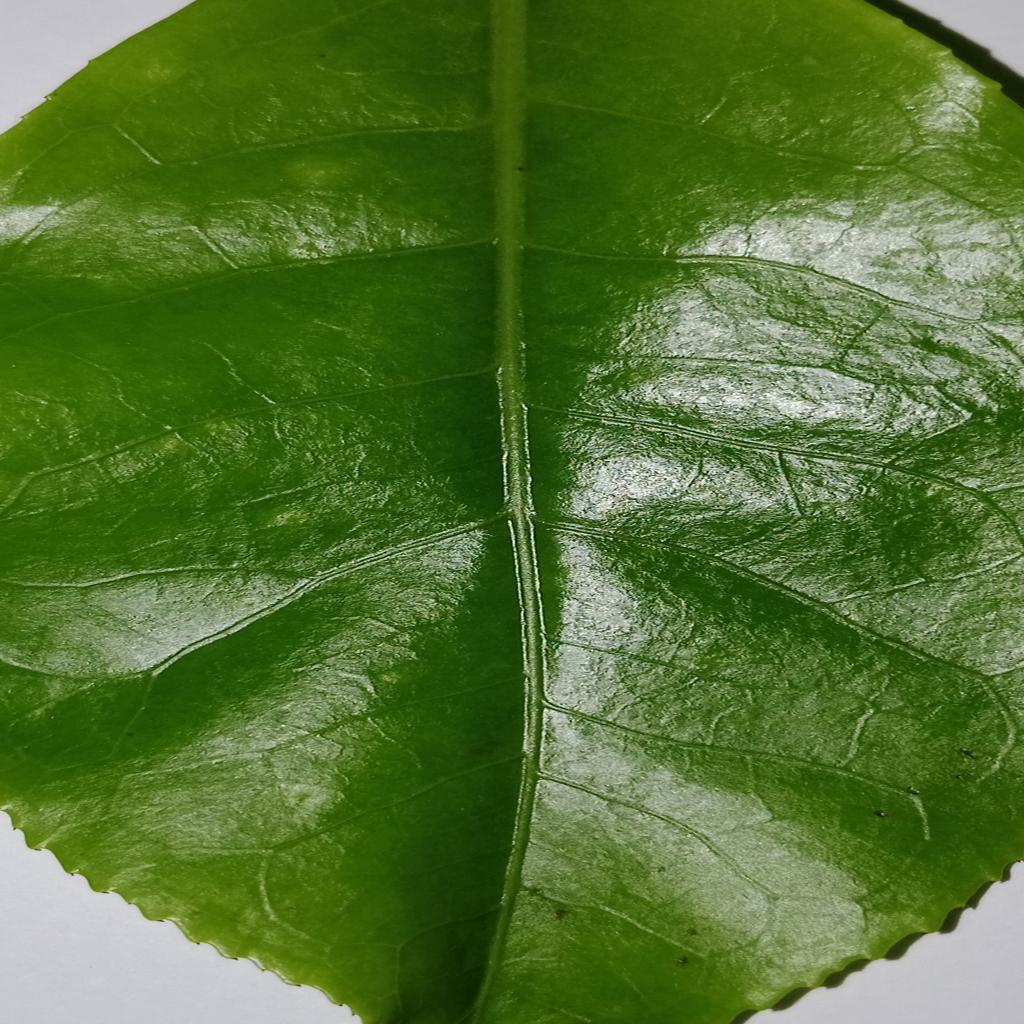
Label: Healthy